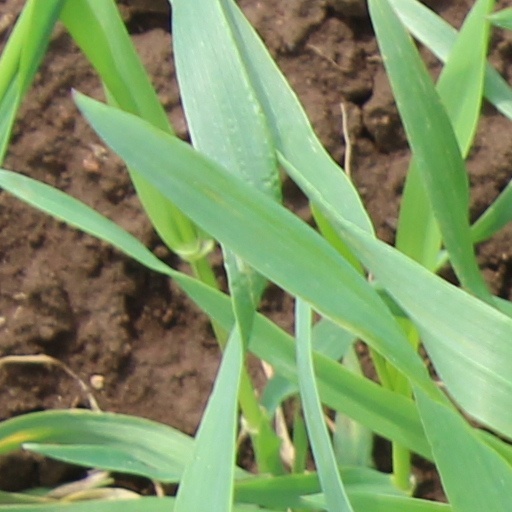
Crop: wheat